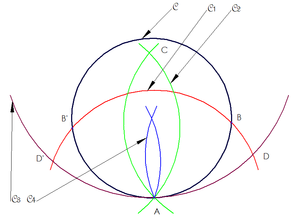
En géométrie plane, le problème de Napoléon consiste à construire au compas seul le centre d'un cercle donné. On attribue souvent ce problème et sa démonstration à Napoléon Iᵉʳ, mais il n'est pas sûr que cette démonstration soit de lui. Certes, il est connu pour son goût pour les mathématiques et sa formation d'artilleur lui permet d'en maîtriser les rouages. Cependant, à la même époque, l'Italien Lorenzo Mascheroni publie sa Géométrie du compas, ouvrage dans lequel il étudie justement les constructions au compas seul. Mais au livre dixième, chapitré « des centres », seul le problème 143, qui explique et démontre comment trouver le centre d'un cercle donné, traite la question, et ce de façon très différente de celle dite de Napoléon exposée ici.
Le cercle avec un point en son centre ou cercle pointé est un symbole courant.